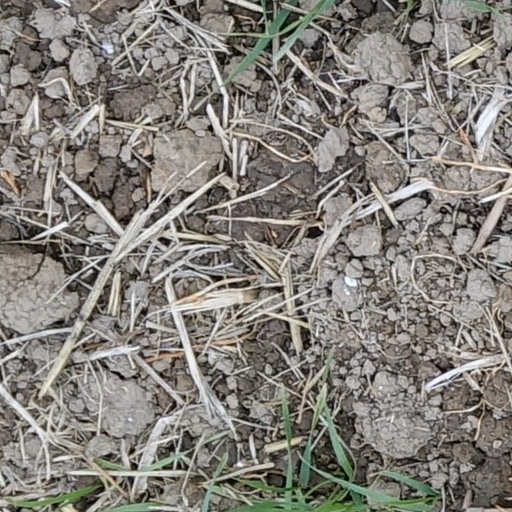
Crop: wheat